Lake Forest Academy

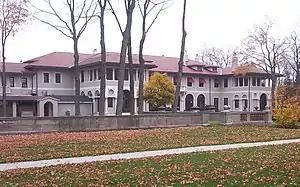
Reid Hall, which houses the English department and a number of administrative offices

Lake Forest Academy is well-recognized as one of the strongest college preparatory schools in the United States. All graduates attend a 4-year college or university, and many of them attend Ivy League schools, "Little Ivies", and other elite colleges and universities.